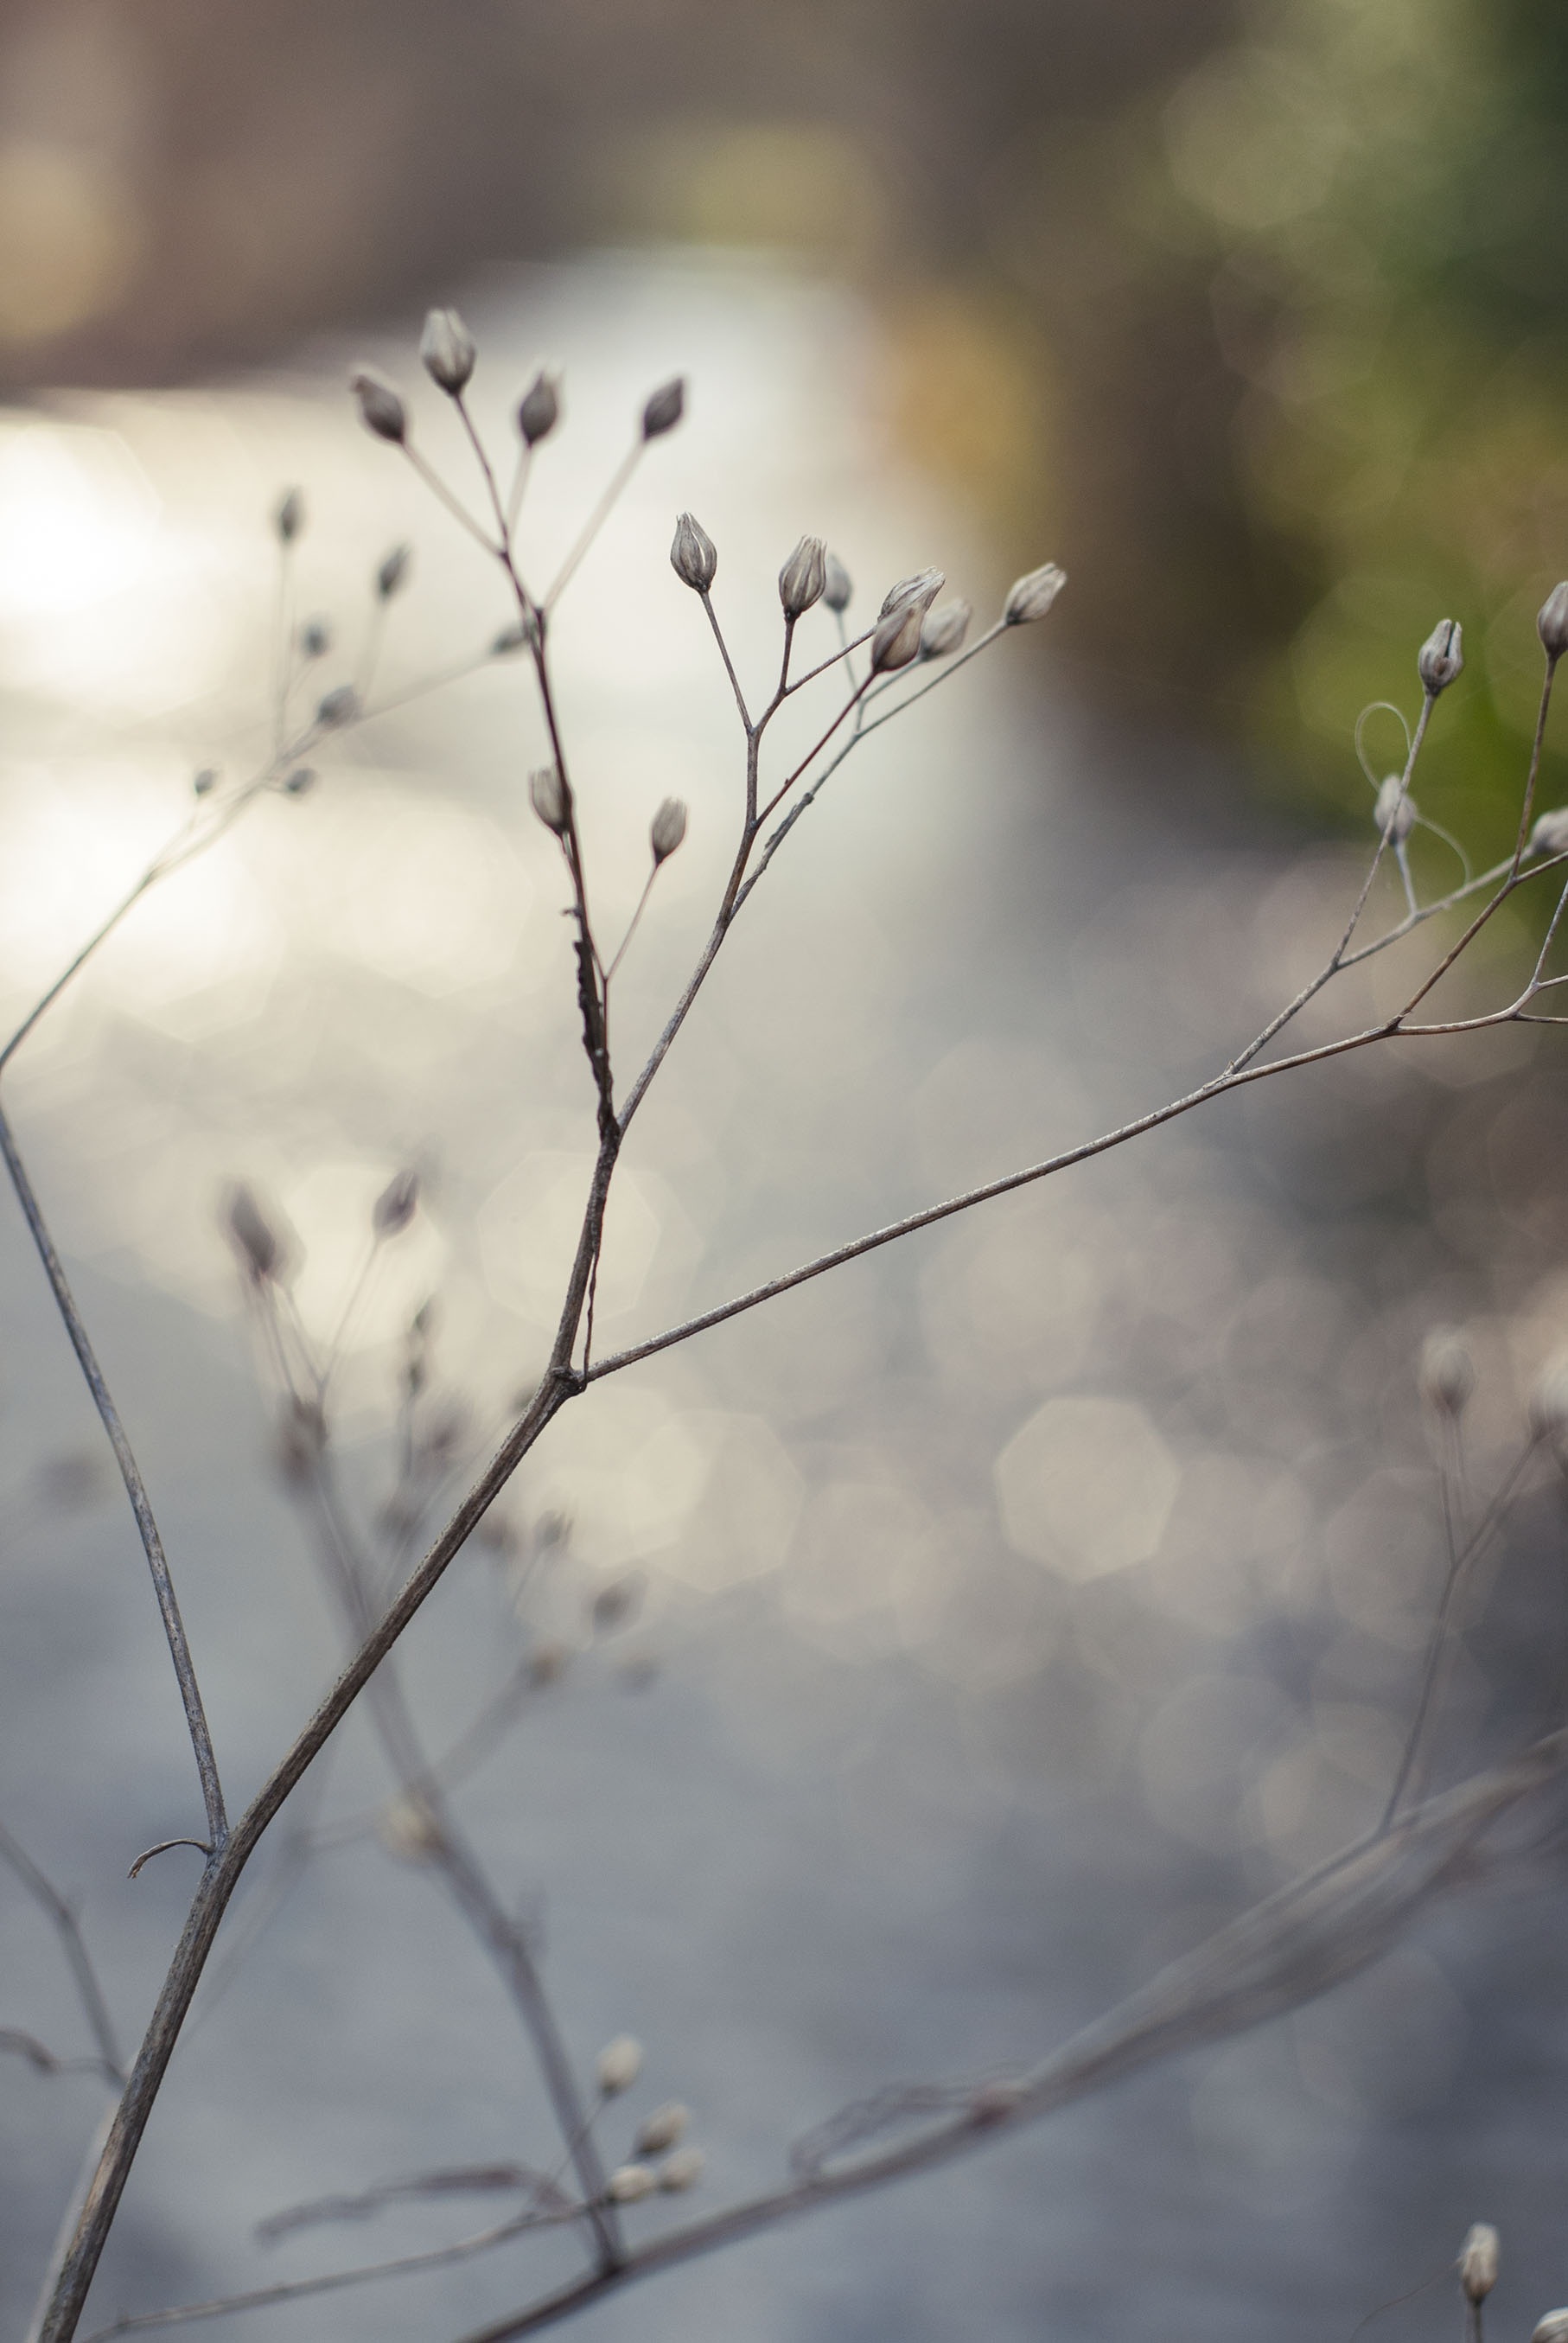
tree, water, nature, grass, branch, blossom, winter, bokeh, plant, sky, sunlight, morning, leaf, flower, river, spring, reflection, macro, autumn, haze, movement, flora, season, twig, waters, mirroring, freezing, macro photography, fluent, atmospheric phenomenon, plant stem, woody plant